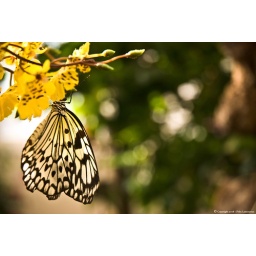
Butterfly hanging from a yellow flower in the historical Butterfly House in Vienna. (only slight colour and clarity corrections in Lightroom)